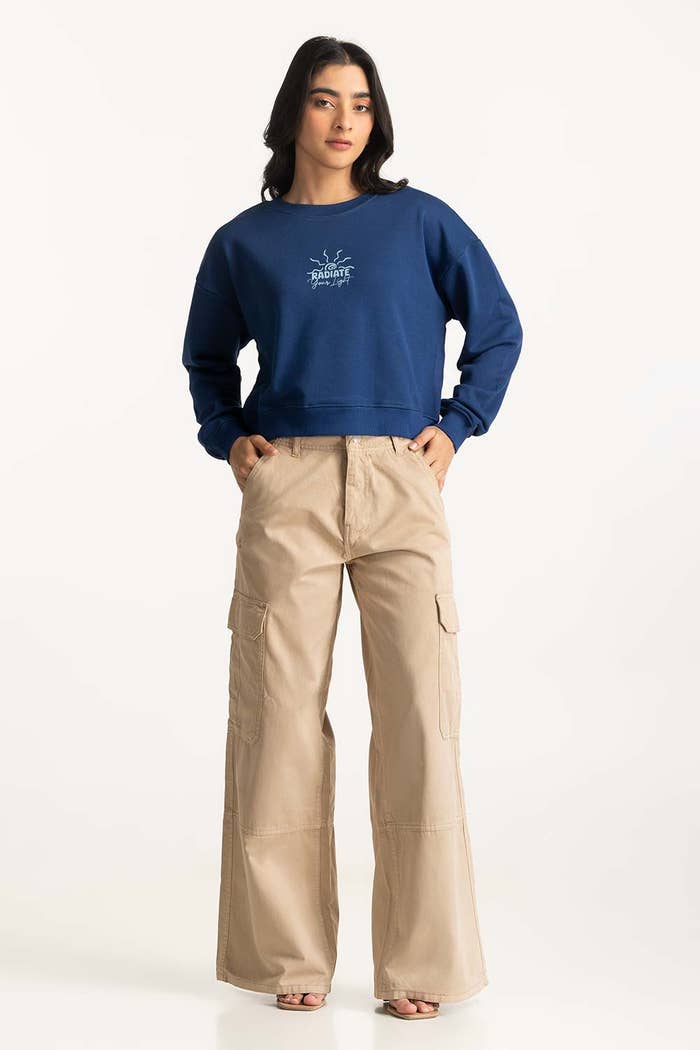
blue indigo logo sweatshirt